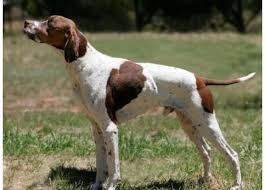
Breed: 223-n000074-English_foxhound